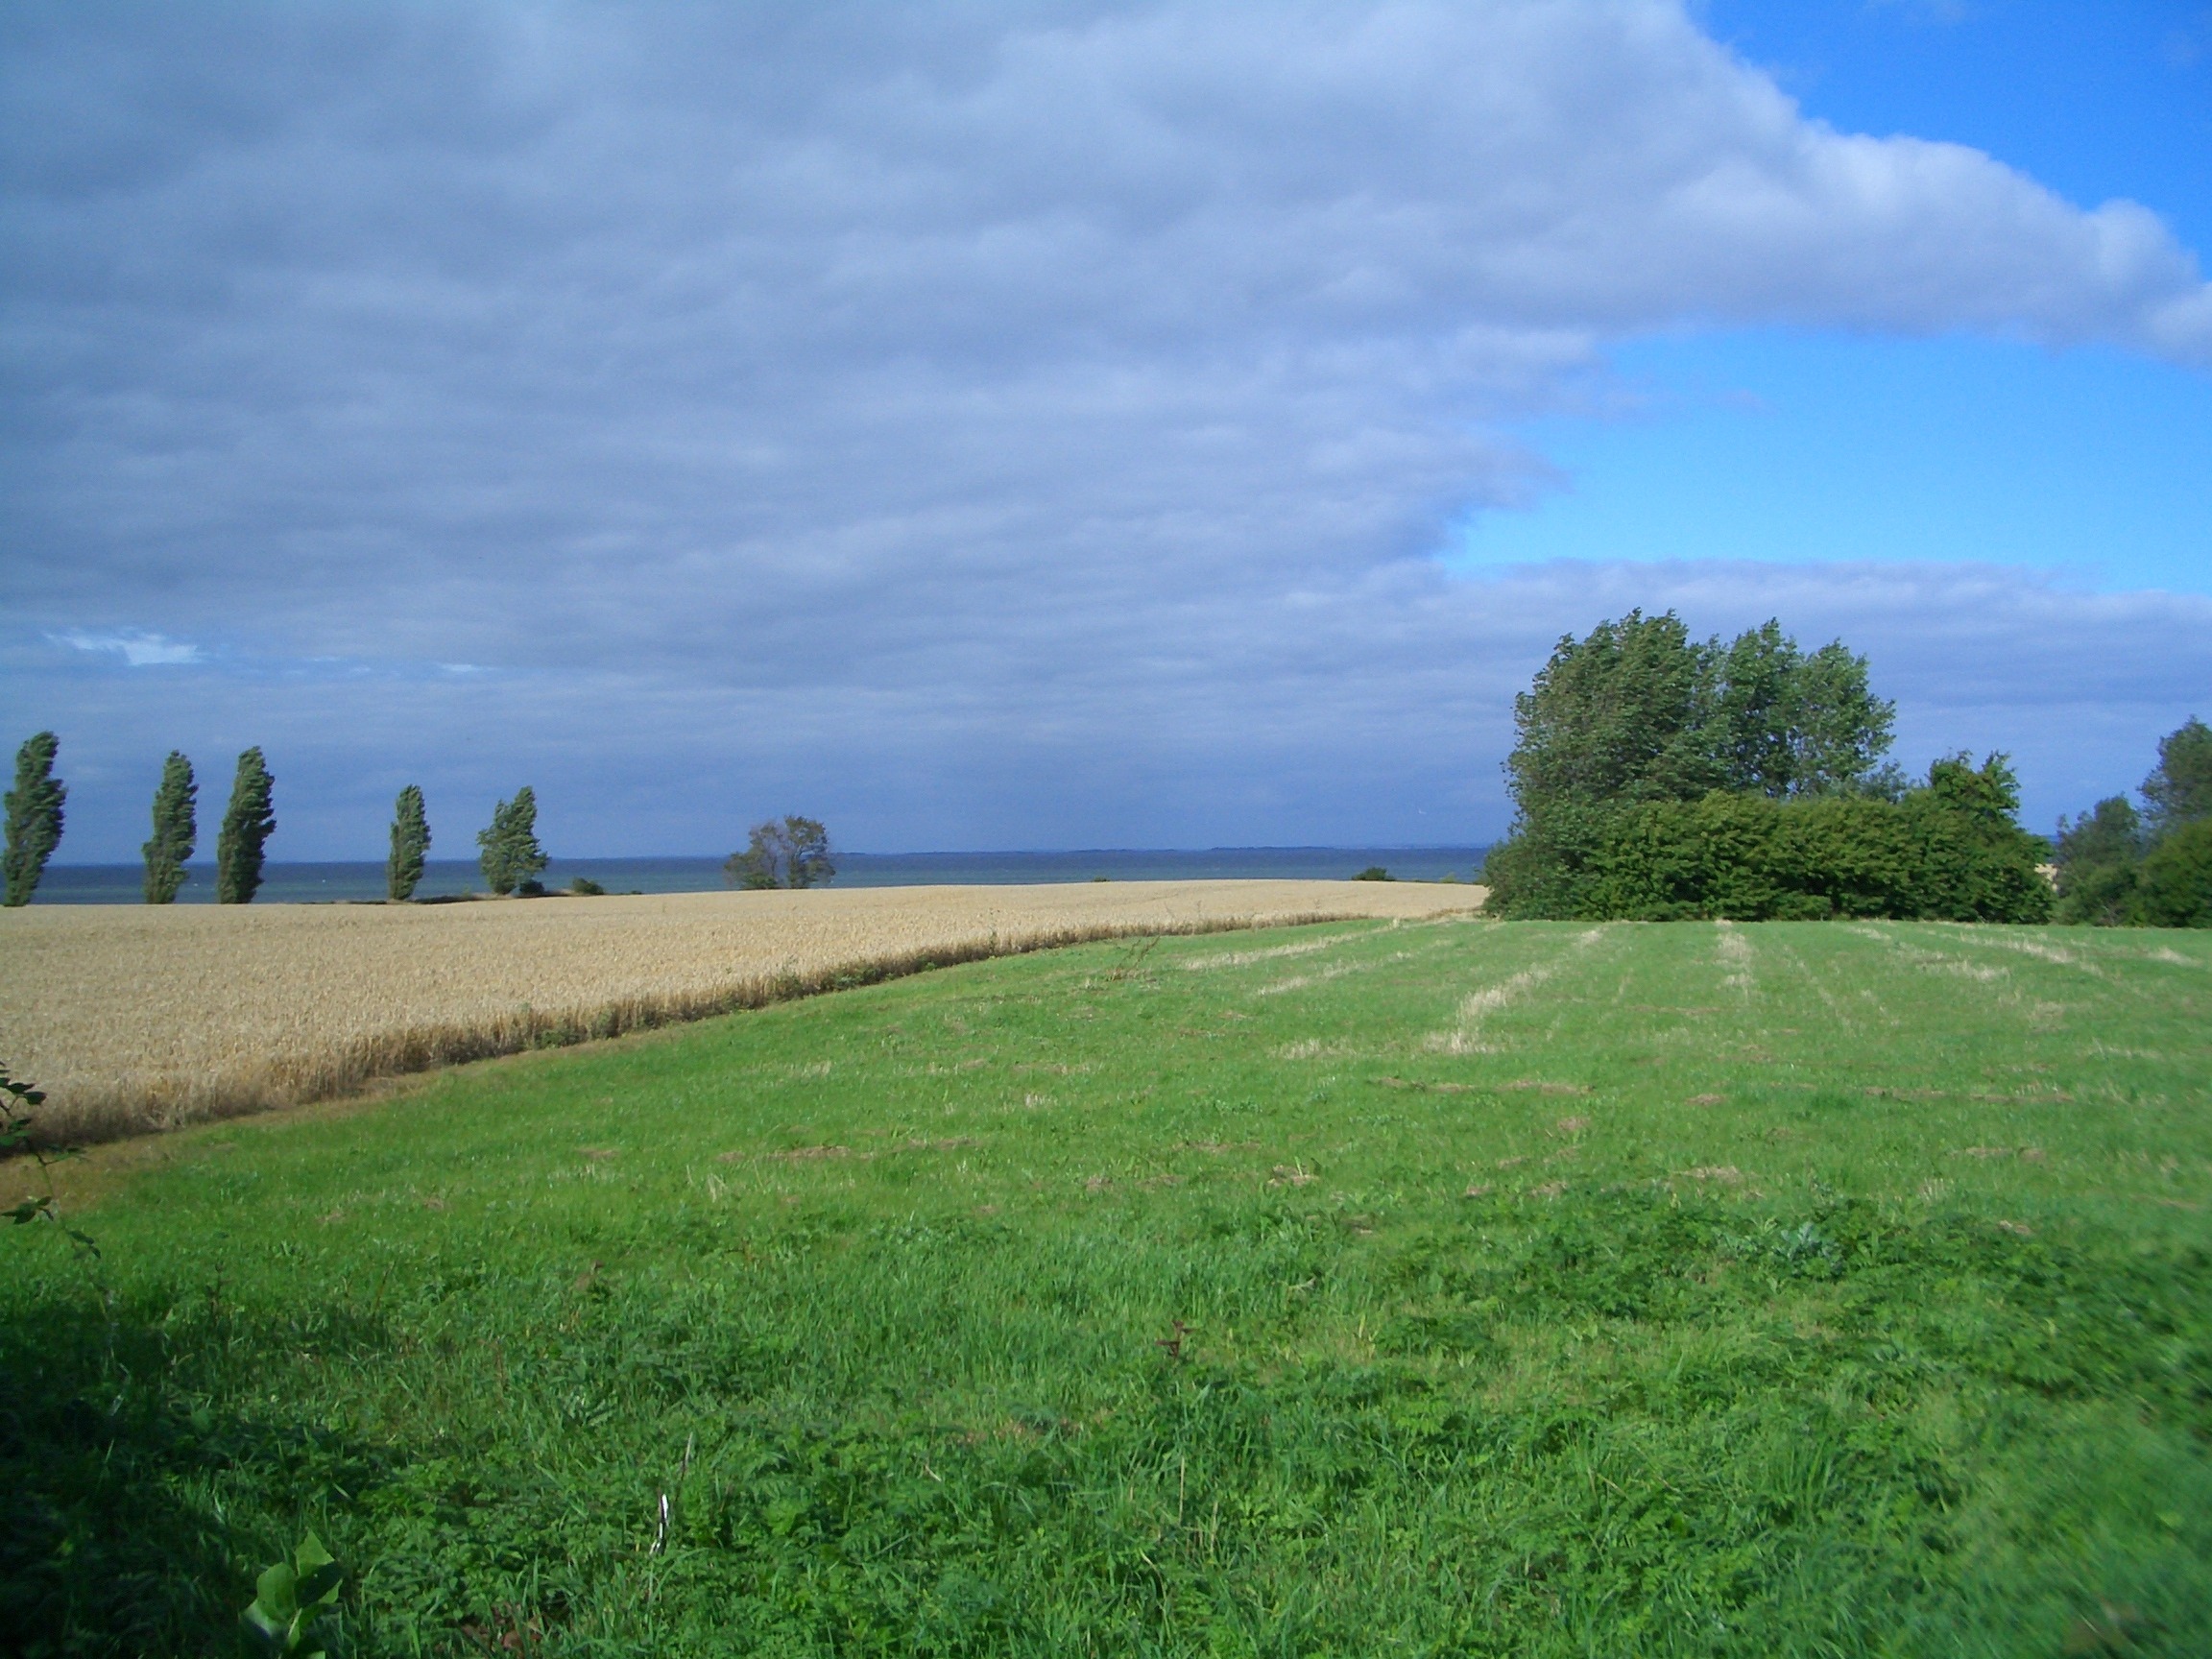
landscape, sea, coast, tree, nature, grass, horizon, marsh, cloud, sky, field, farm, lawn, meadow, wheat, prairie, hill, wind, summer, rural, spring, green, crop, scenic, pasture, agriculture, terrain, plain, plants, trees, outside, clouds, fields, grassland, wetland, crops, plateau, denmark, beautiful, habitat, ecosystem, steppe, rural area, natural environment, grass family